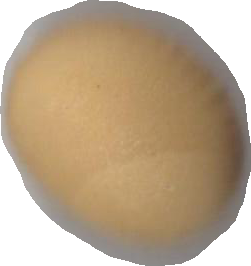
Variety: Dega